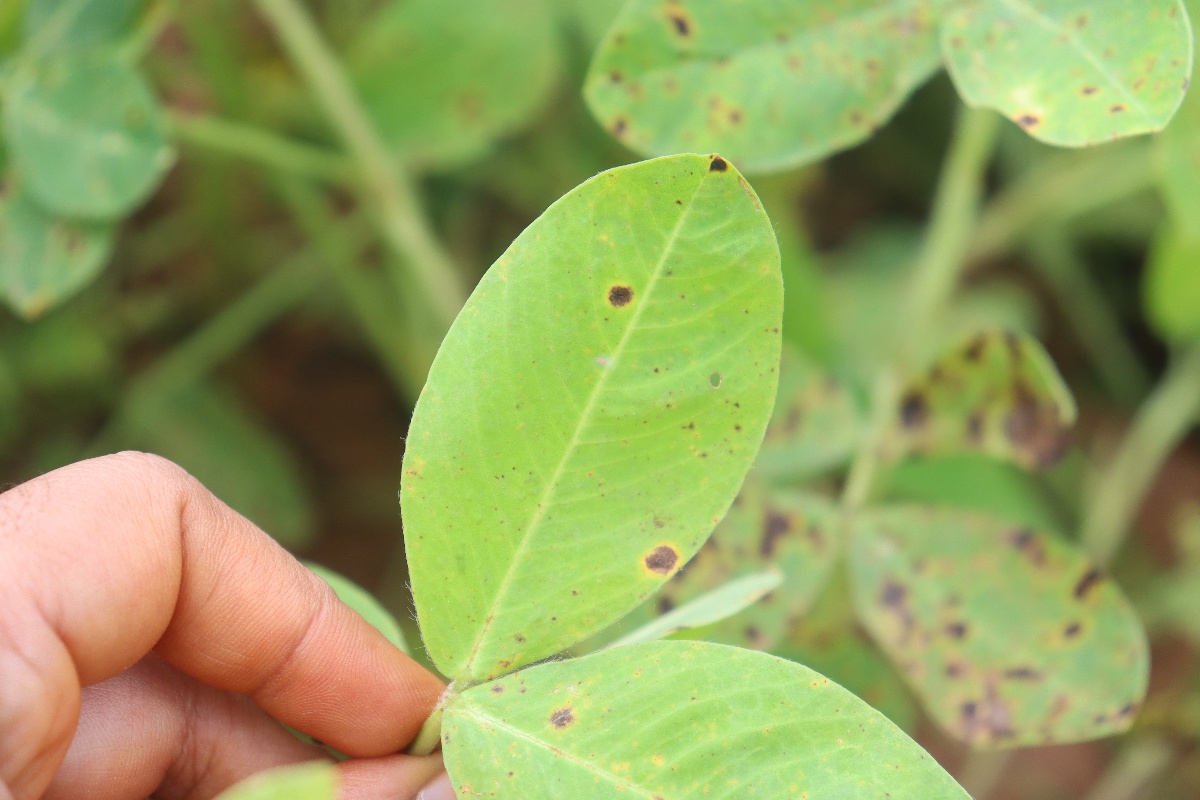
Label: late leaf spot